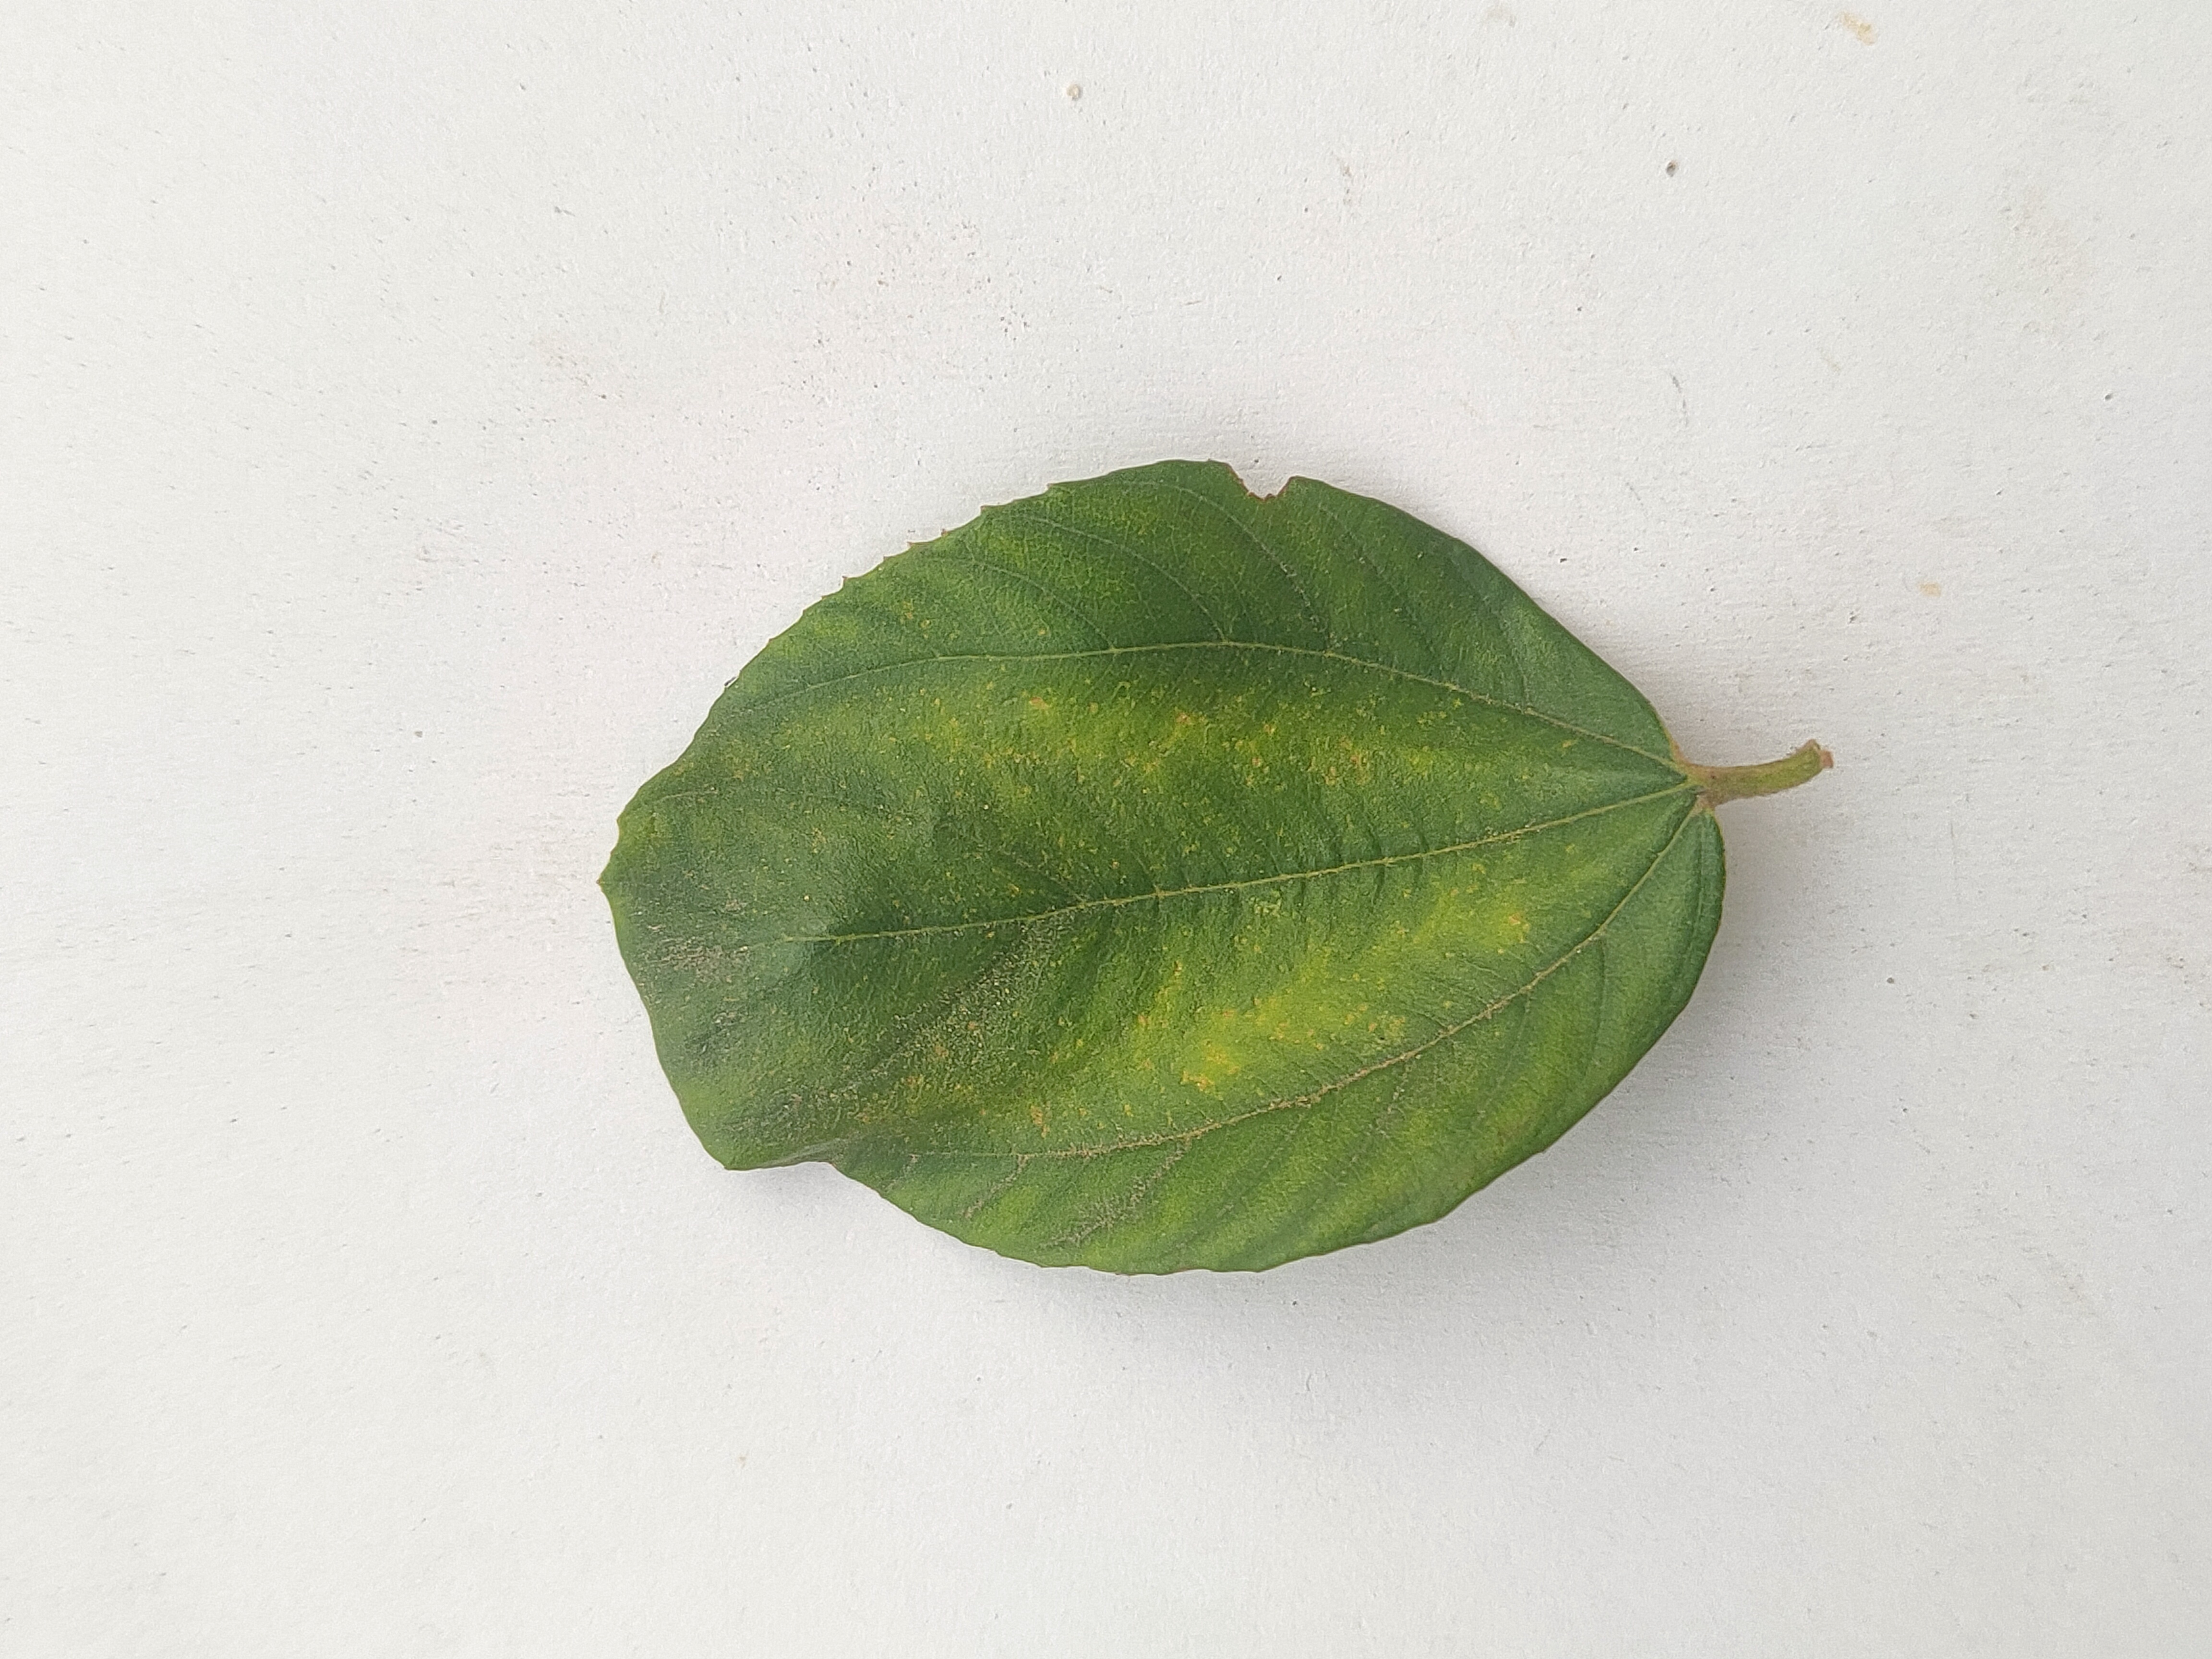
Leaf variety: Plum